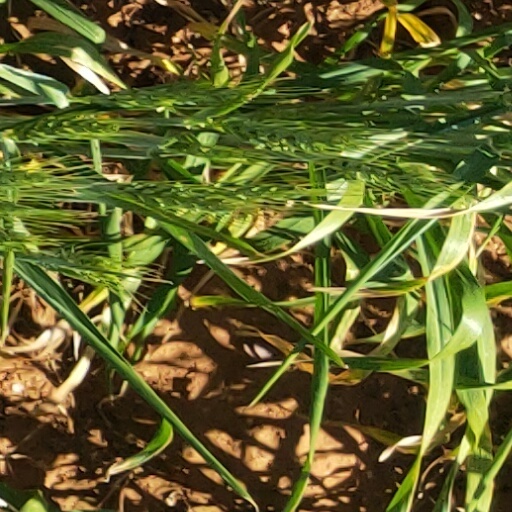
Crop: wheat